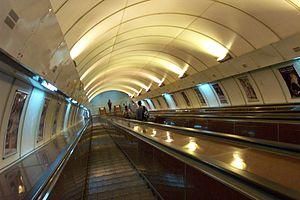
Escalier roulant de la station de métro Jinonice à Prague